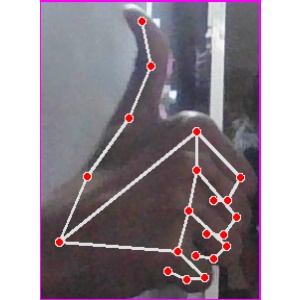
अक्षर: थ